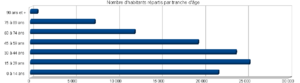
Pyramide des âges de la ville de Mulhouse réalisé à partir des données de l'INSEE libres de droi
Mulhouse est une ville française, métropole du département du Haut-Rhin, située en région Grand Est. Héritière de la République de Mulhouse, elle fait partie de la région culturelle et historique d'Alsace.